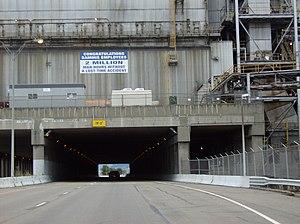
La centrale W. H. Sammis est une centrale thermique alimentée au charbon située dans l'État de l'Ohio aux États-Unis.